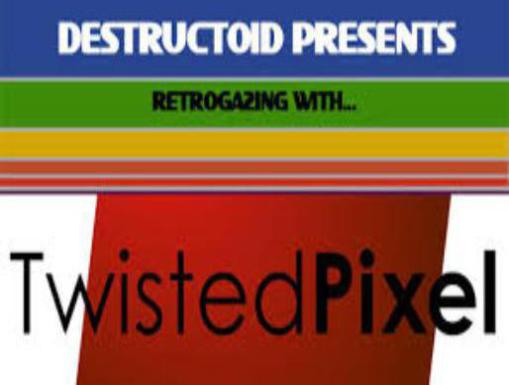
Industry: Others